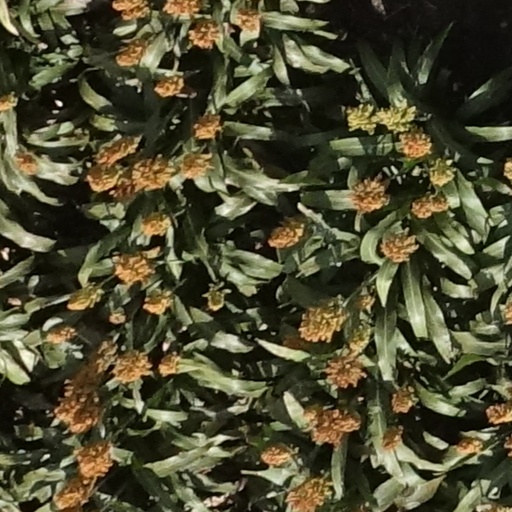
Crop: sorghum